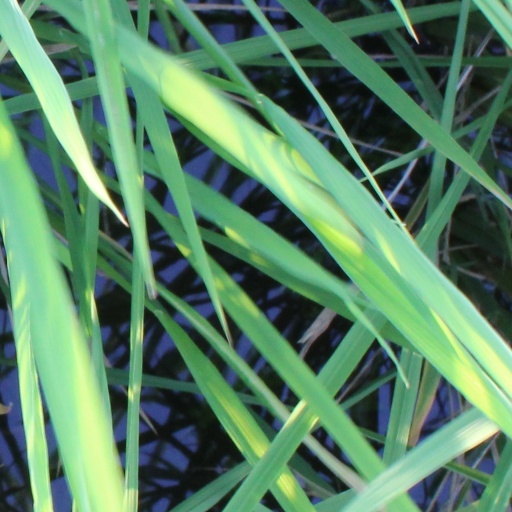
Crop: rice